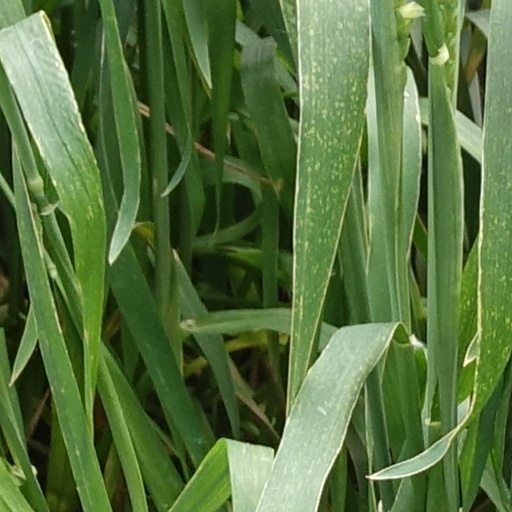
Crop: wheat